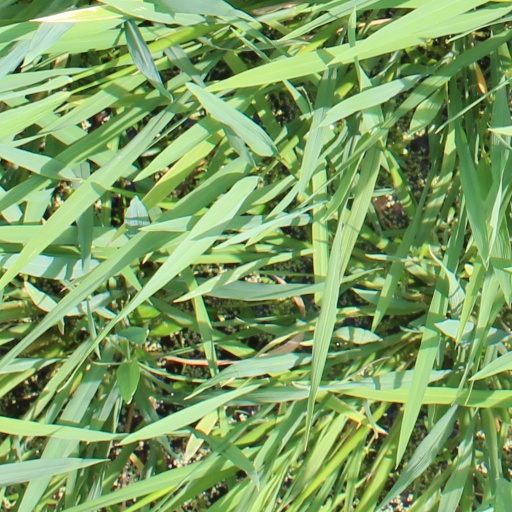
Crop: rice